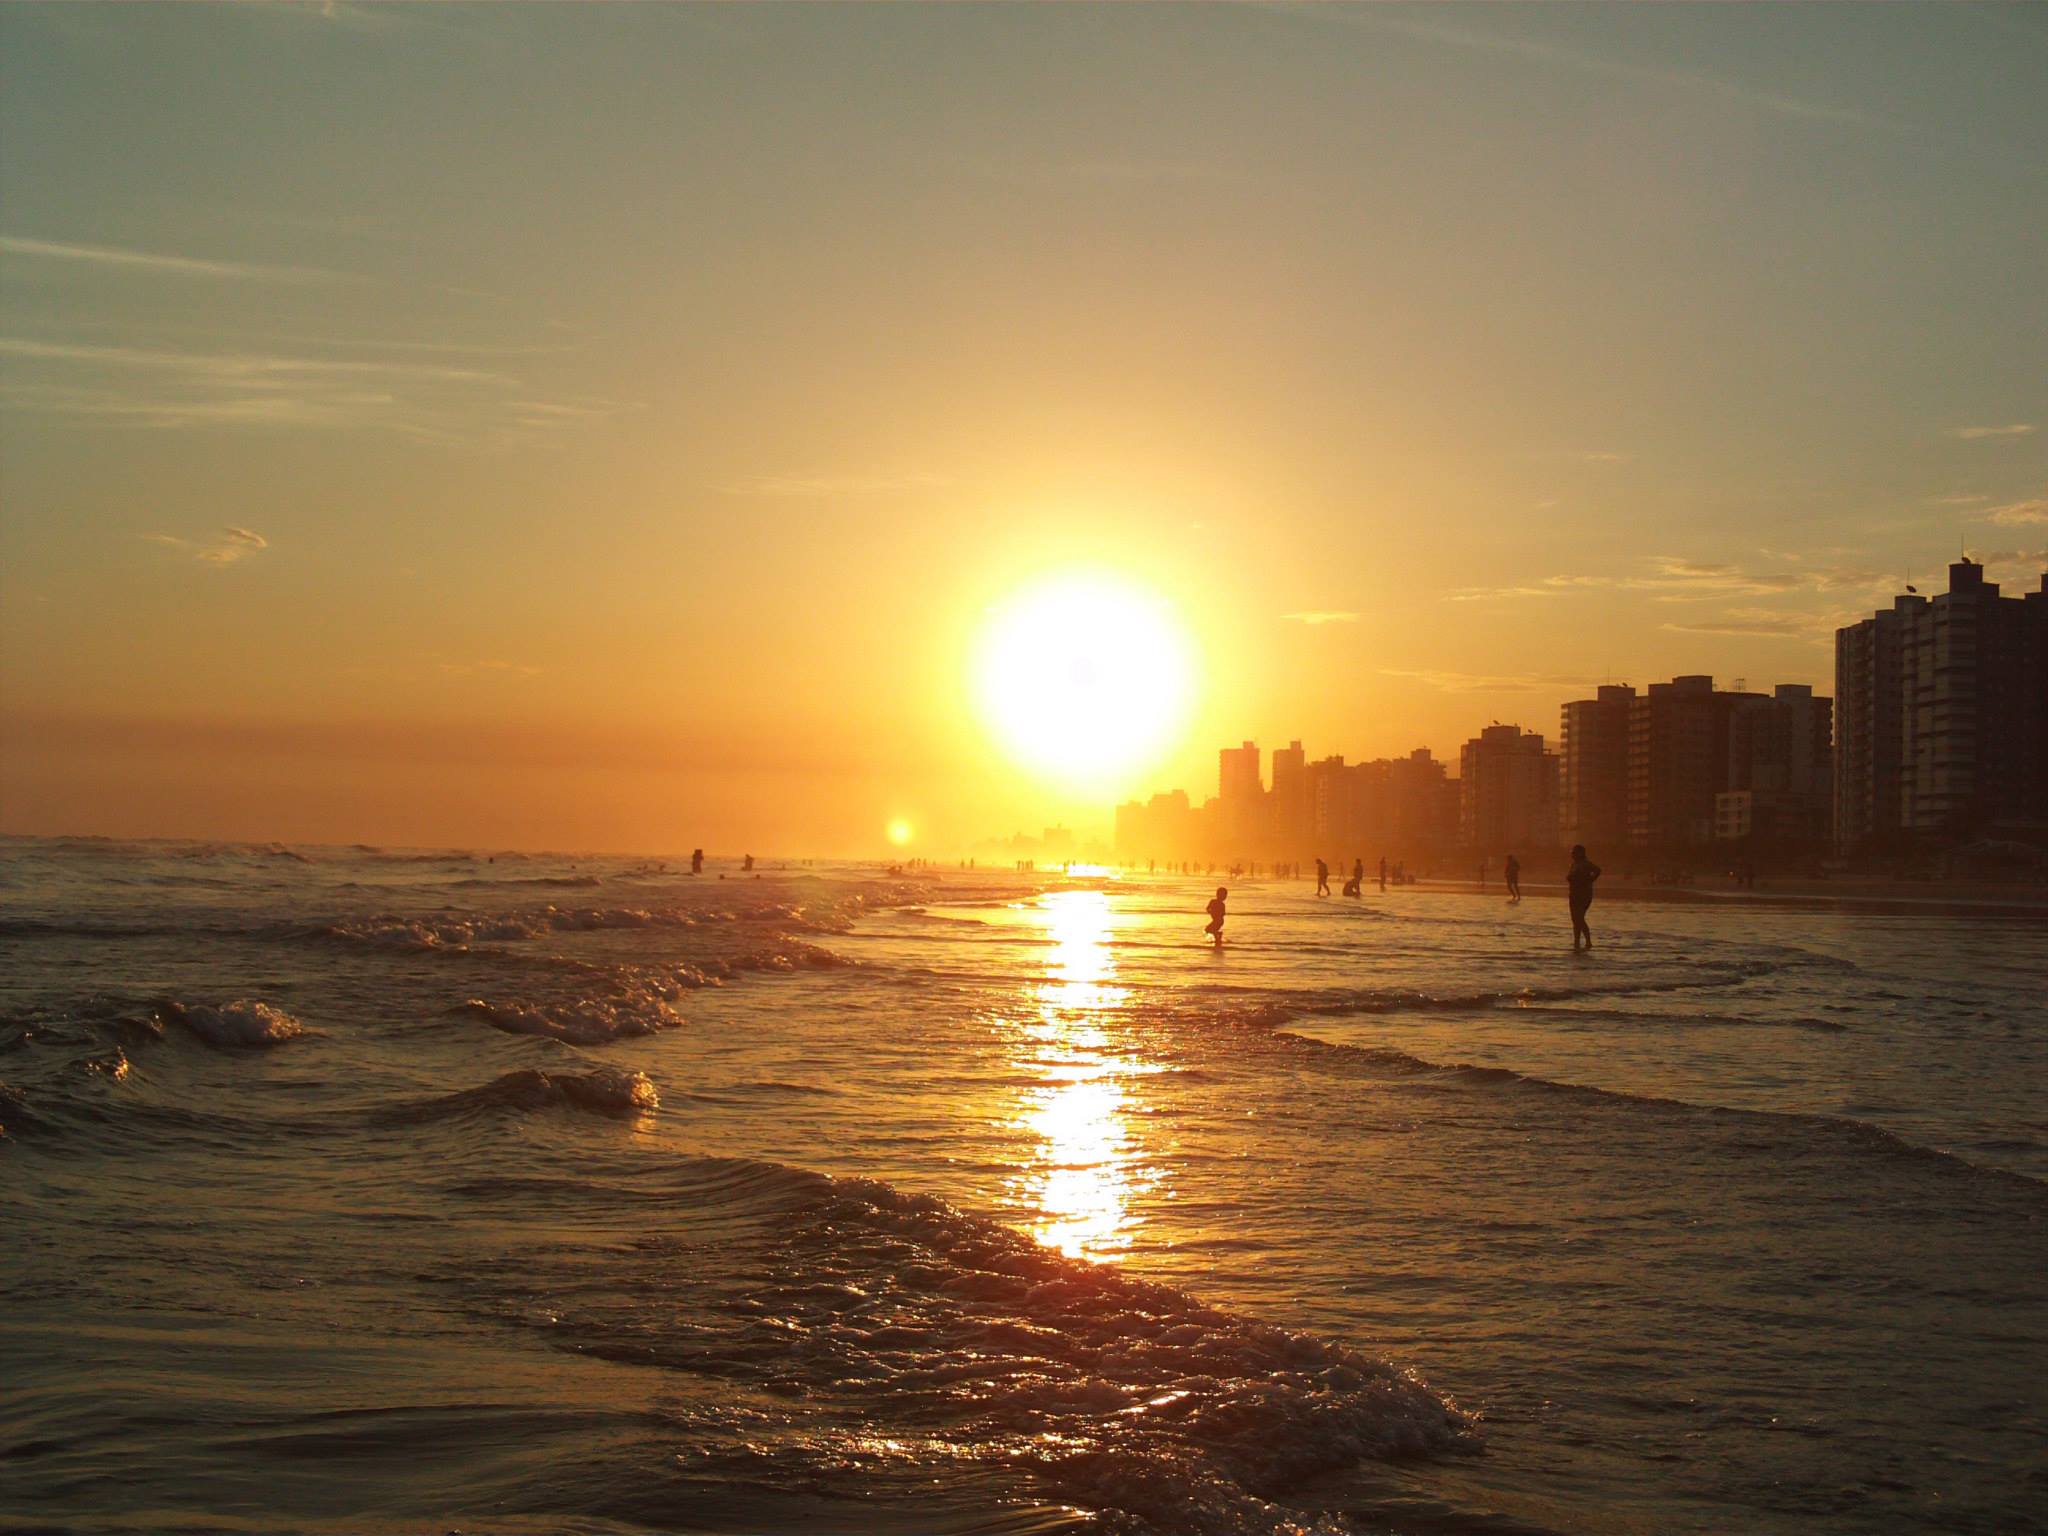
sun, sea, horizon, sunset, body of water, sky, sunrise, shore, ocean, wave, water, beach, afterglow, morning, evening, calm, coast, sunlight, wind wave, dawn, dusk